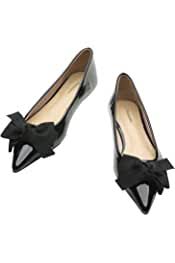
Label: Ballet Flat